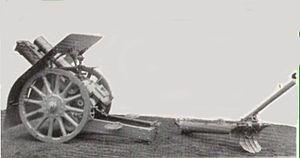
Le Skoda 100 mm modèle 1916 était un obusier de montagne utilisé par l'Autriche-Hongrie pendant la Première Guerre mondiale. Les Turcs ont utilisé une variante de 105 mm, le 10,5 cm Gebirgshaubitze M. 16. La Wehrmacht renomma les obusiers provenant de l'armée autrichienne 10 cm GebH 16 ou 16, ceux capturés aux italiens après l'Armistice de Cassibile 10 cm GebH 316 et ceux capturés aux tchèques 10 cm GebH 16. Les Italiens renommèrent les armes capturées Obice da 100/17 modello 16. L'arme pouvait être divisée en trois parties, destinées à être remorquées par deux charrettes à traction animale. L'équipage était protégé par un bouclier. Les italiens utilisaient des munitions plus légères que les tchèques, ce qui influe sur la portée maximale ainsi que la vélocité de leurs armes.